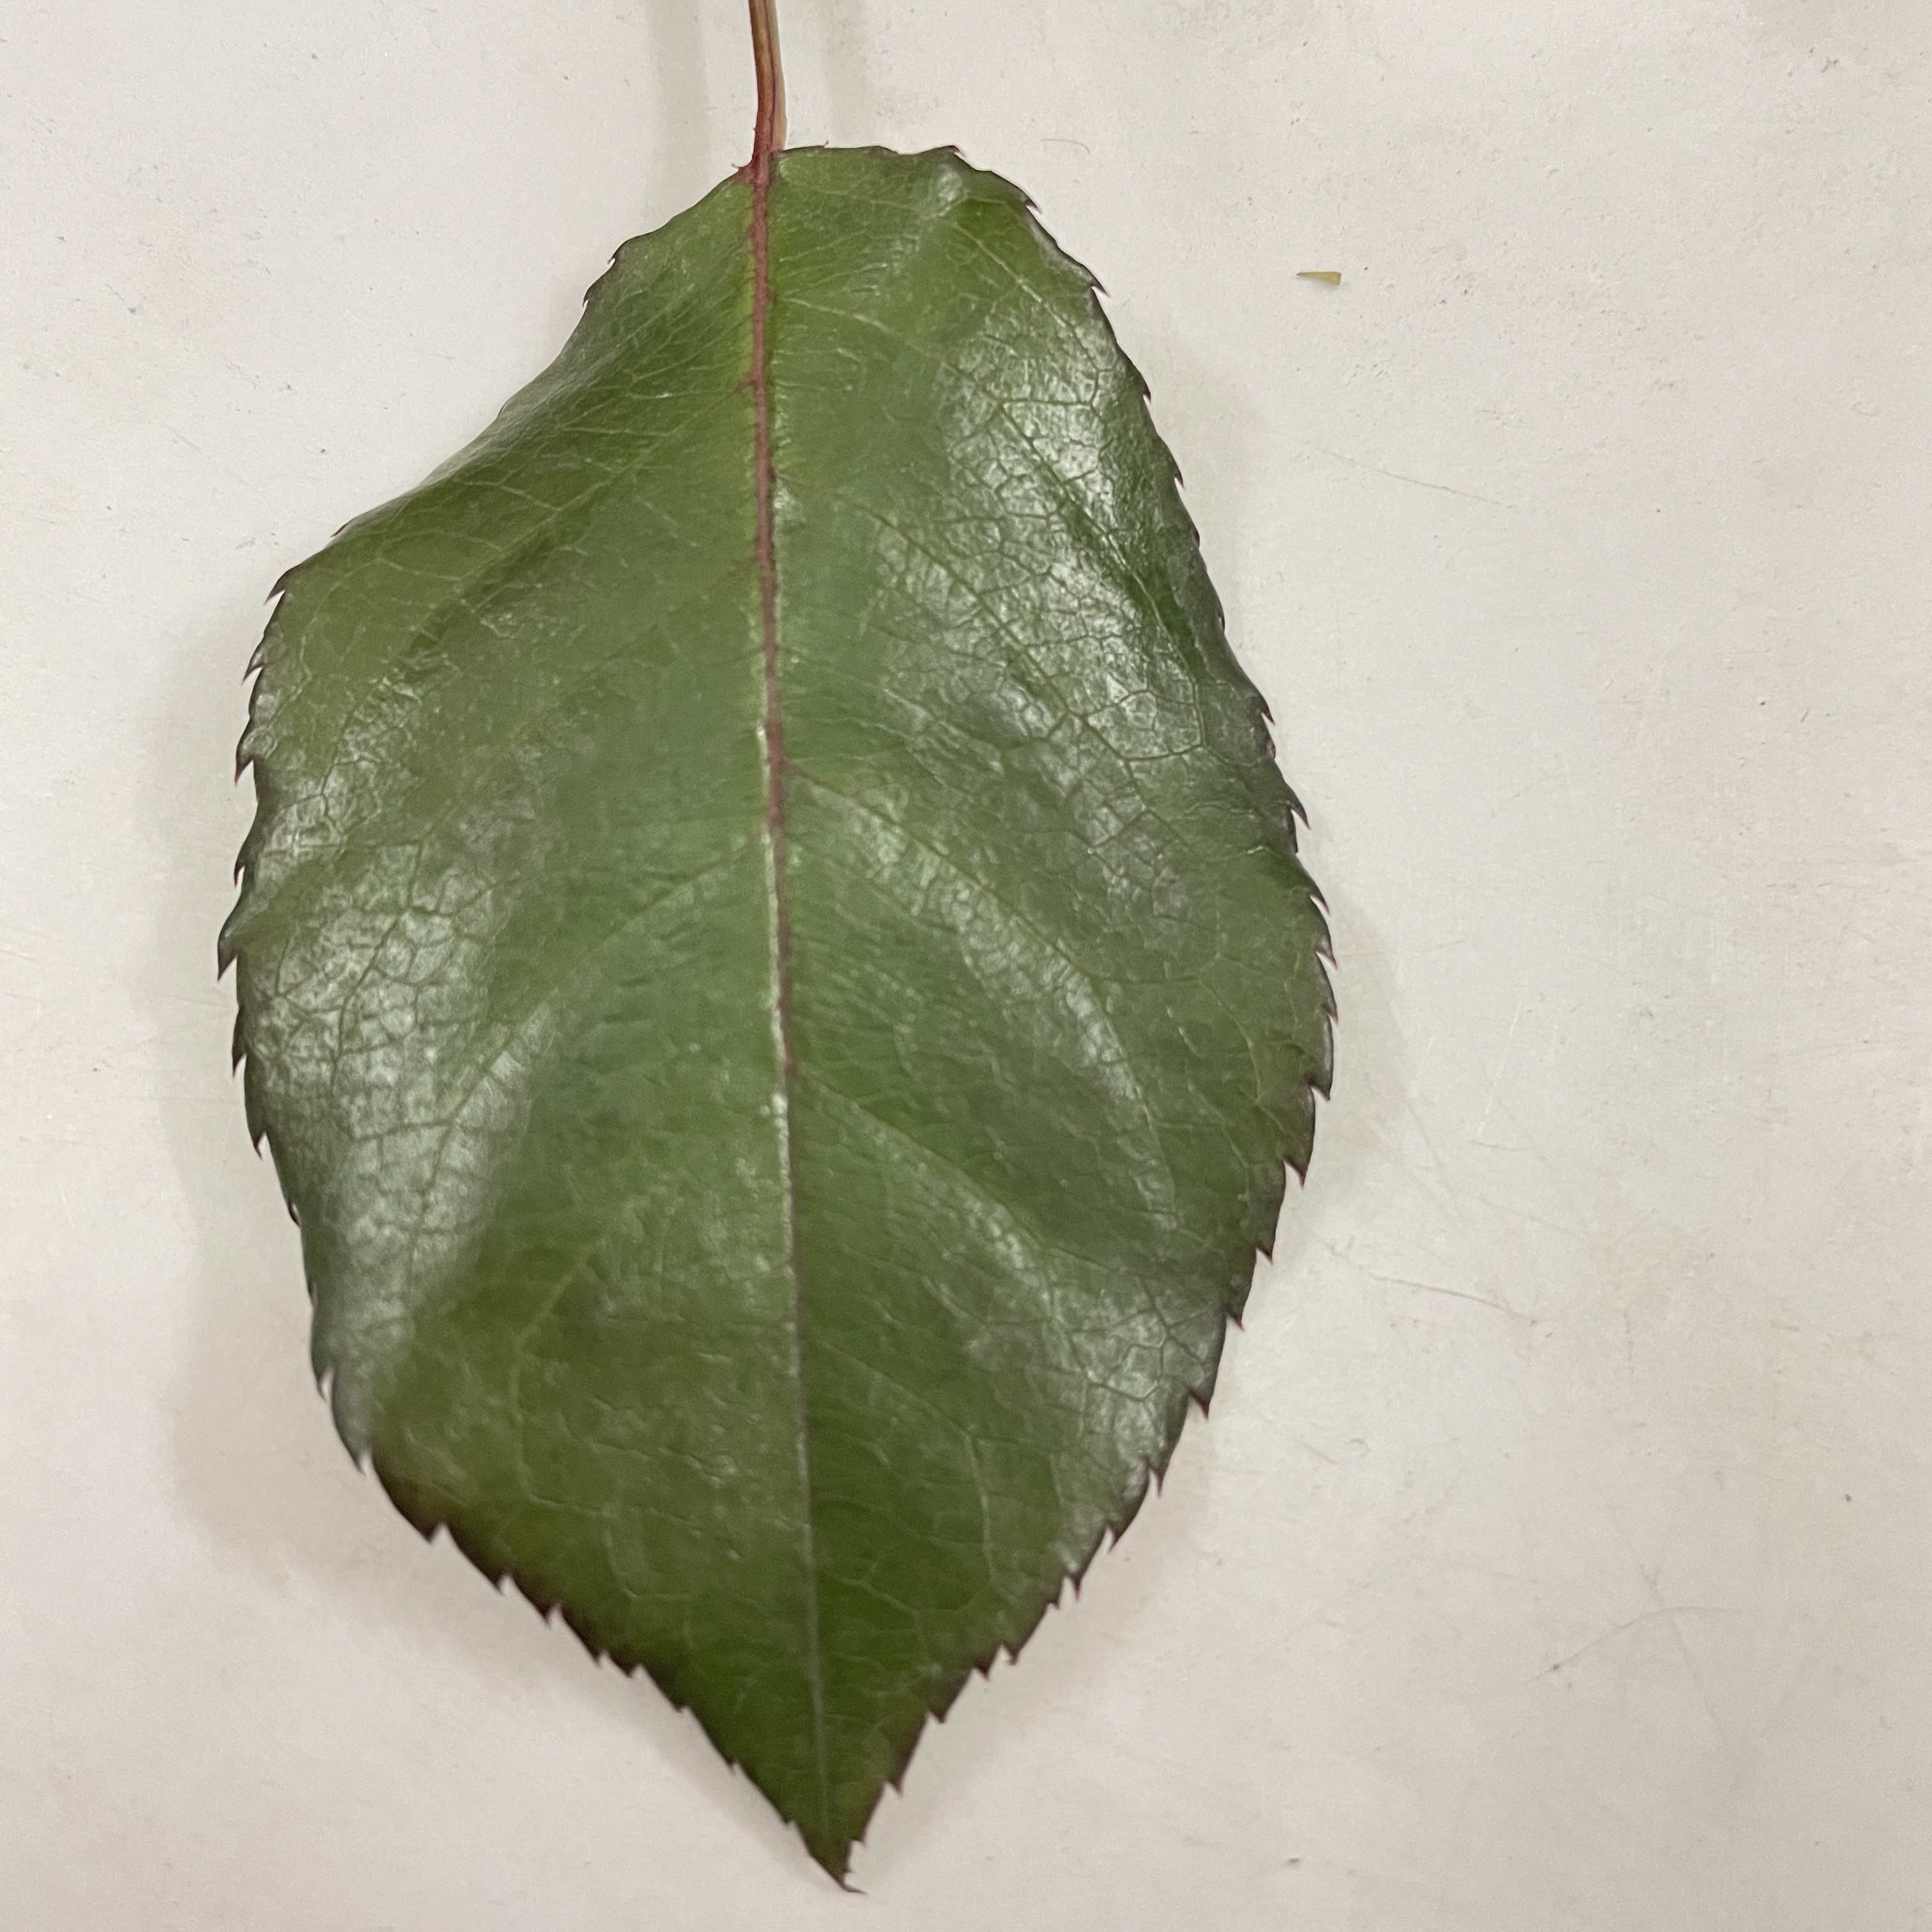
Label: Healthy Leaf